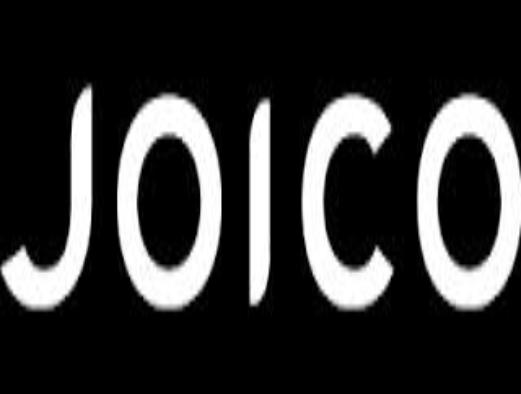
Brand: Joico
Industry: Necessities